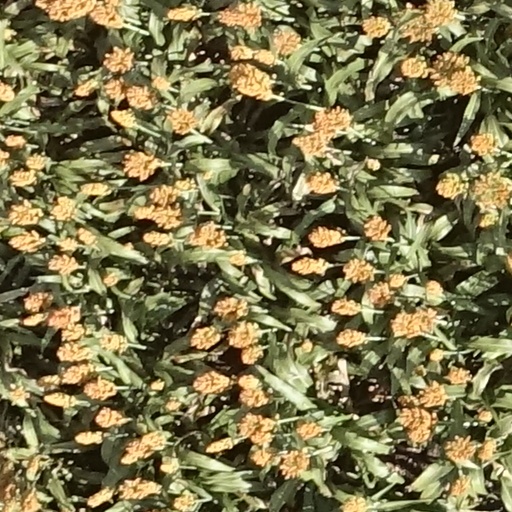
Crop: sorghum